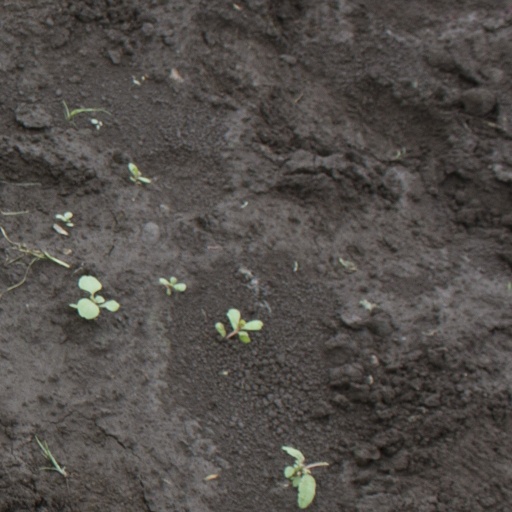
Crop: soybean